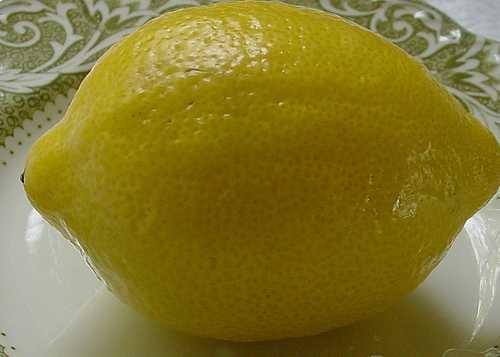
Label: Lemon